Wiley Miller

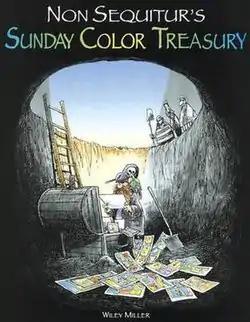
Wiley Miller's 2005 "Non Sequitur" collection

David Wiley Miller (born April 15, 1951, Burbank, California) is an American cartoonist whose work is characterized by wry wit and trenchant social satire, is best known for his comic strip "Non Sequitur", which he signs Wiley. "Non Sequitur" is the only cartoon to win National Cartoonists Society Divisional Awards in both the comic strip and comic panel categories, and Miller is the only cartoonist to win an NCS Divisional Award in his first year of syndication.